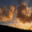
Label: cloud